Question: Where is location?
Tambaya: Ina wurin yake?
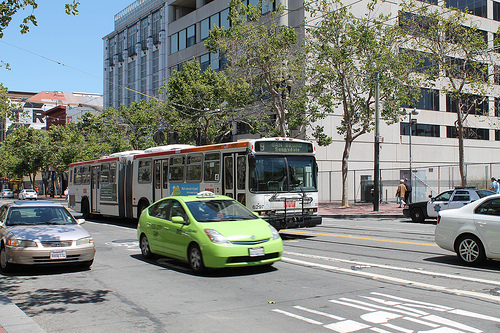
Answer: A city street.
Amsa: A titin birni.